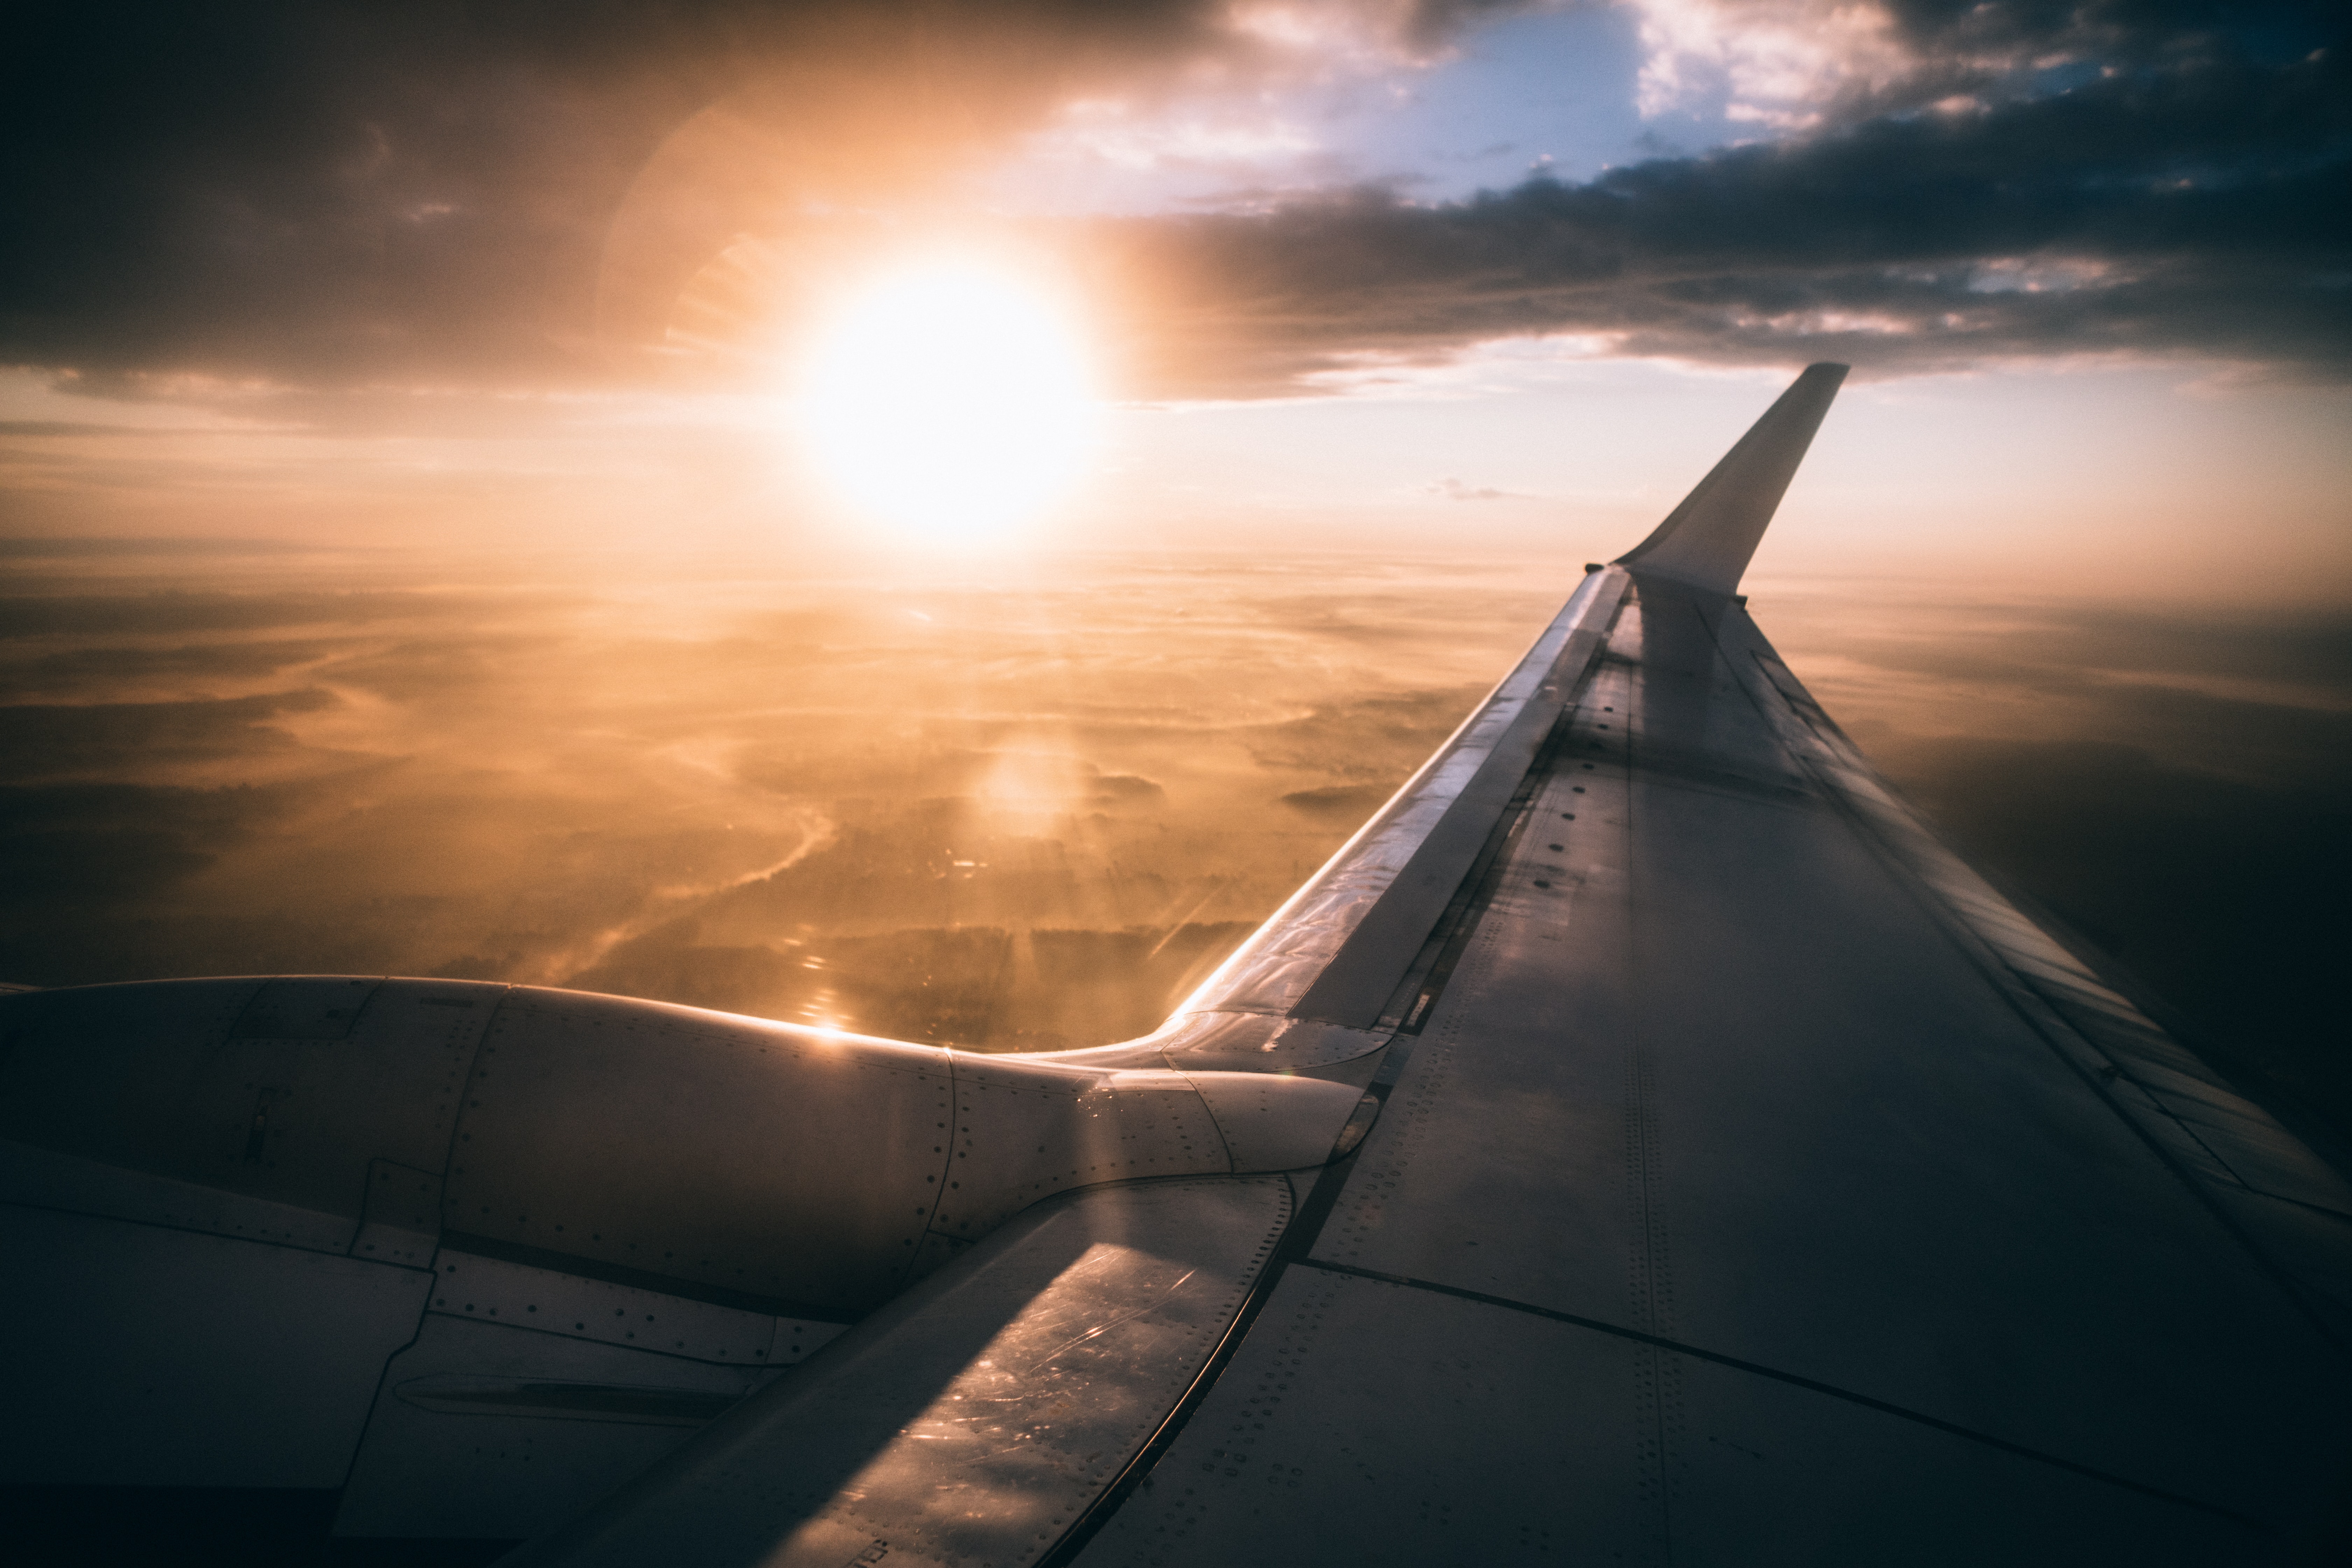
sky, cloud, air travel, aviation, flight, horizon, atmosphere, airplane, wing, morning, aerospace engineering, sunlight, sunrise, sunset, daytime, dawn, airline, meteorological phenomenon, aircraft, evening, dusk, afterglow